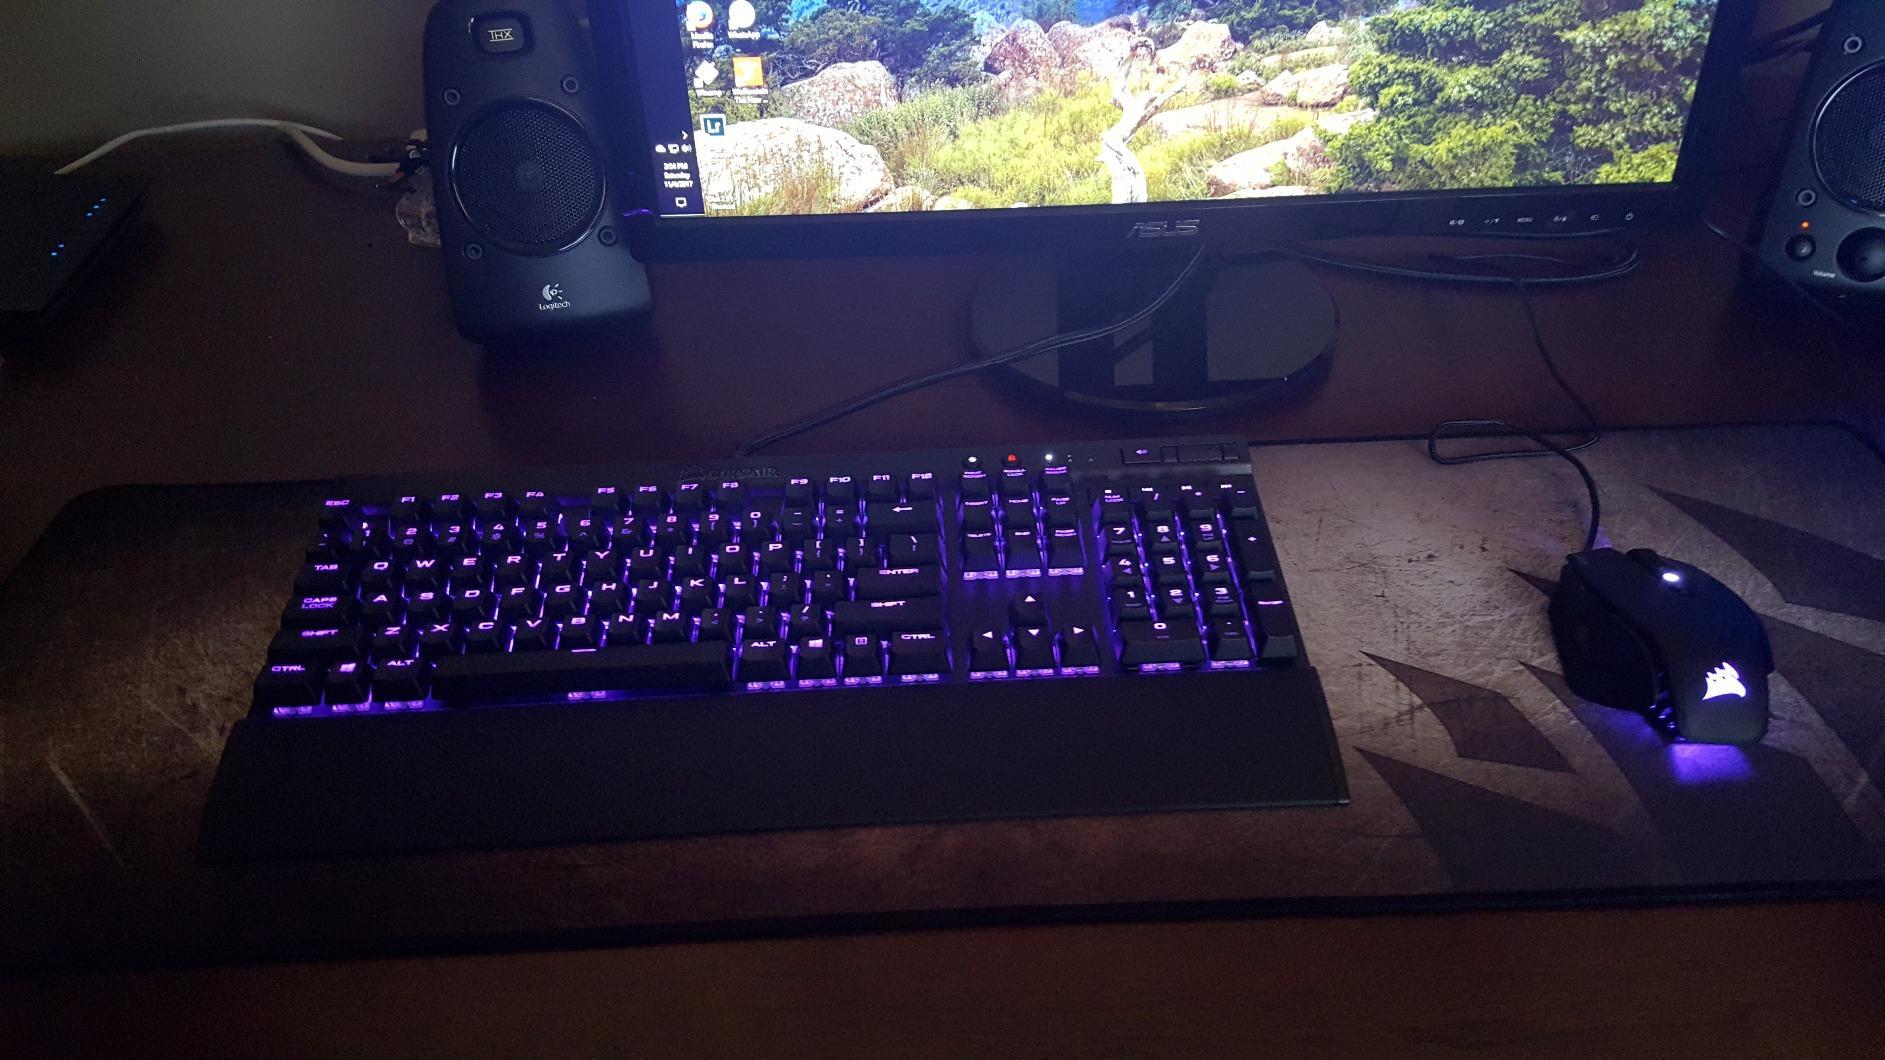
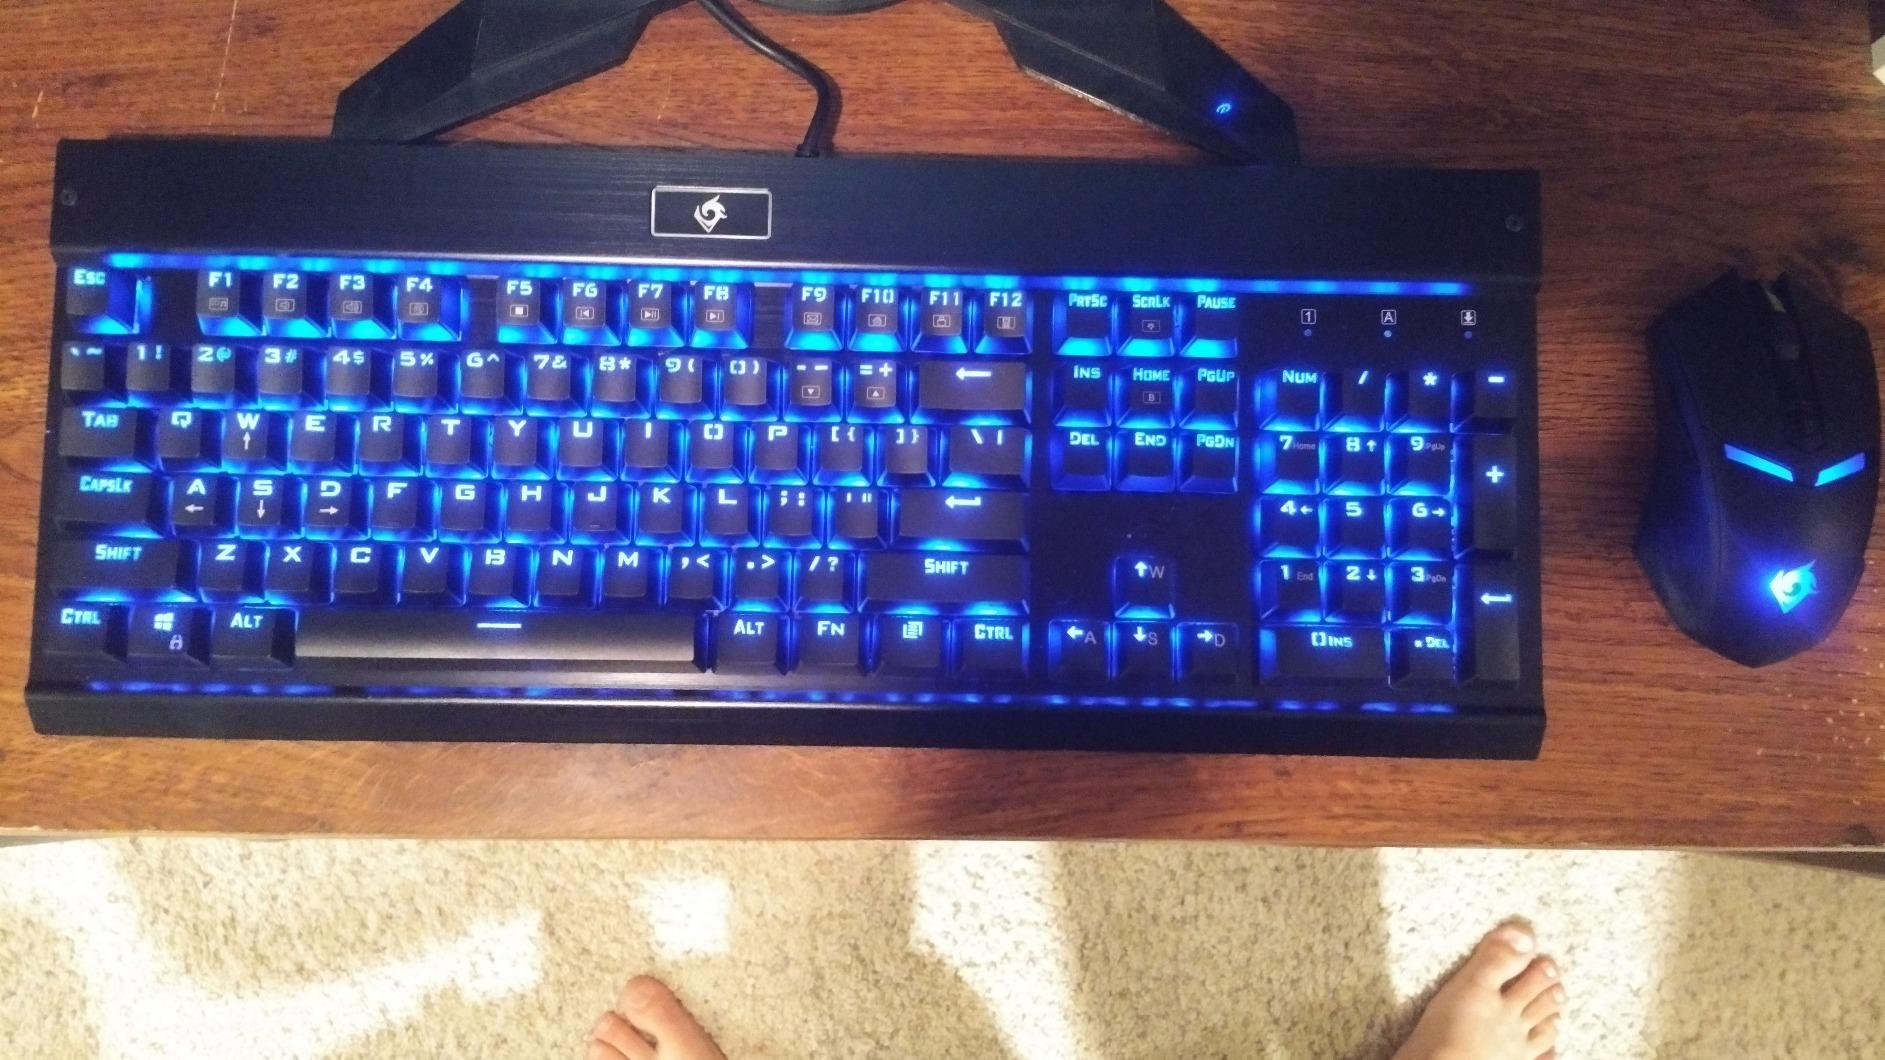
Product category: keyboard
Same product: no